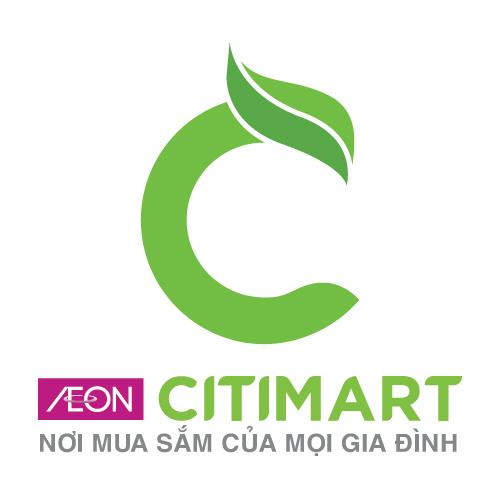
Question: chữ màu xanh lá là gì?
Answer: là chữ citimart